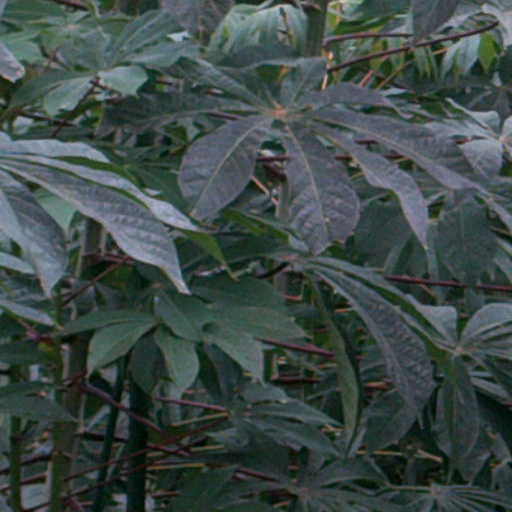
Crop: cassava